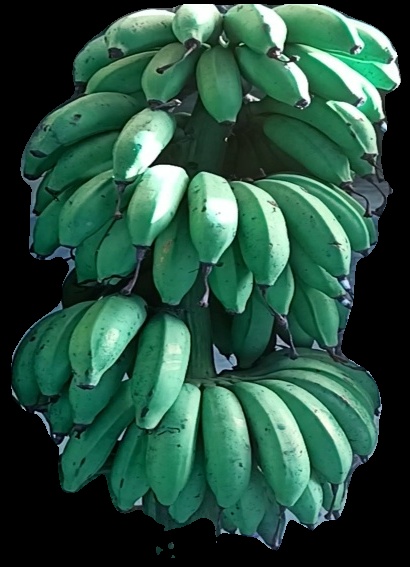
Variety: rasbale
Grade: grade2